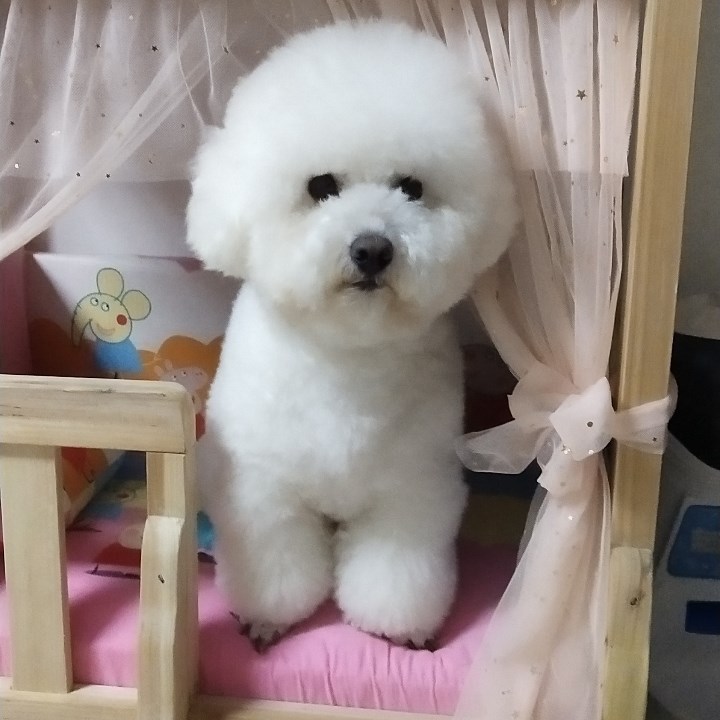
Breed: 3083-n000117-Bichon_Frise